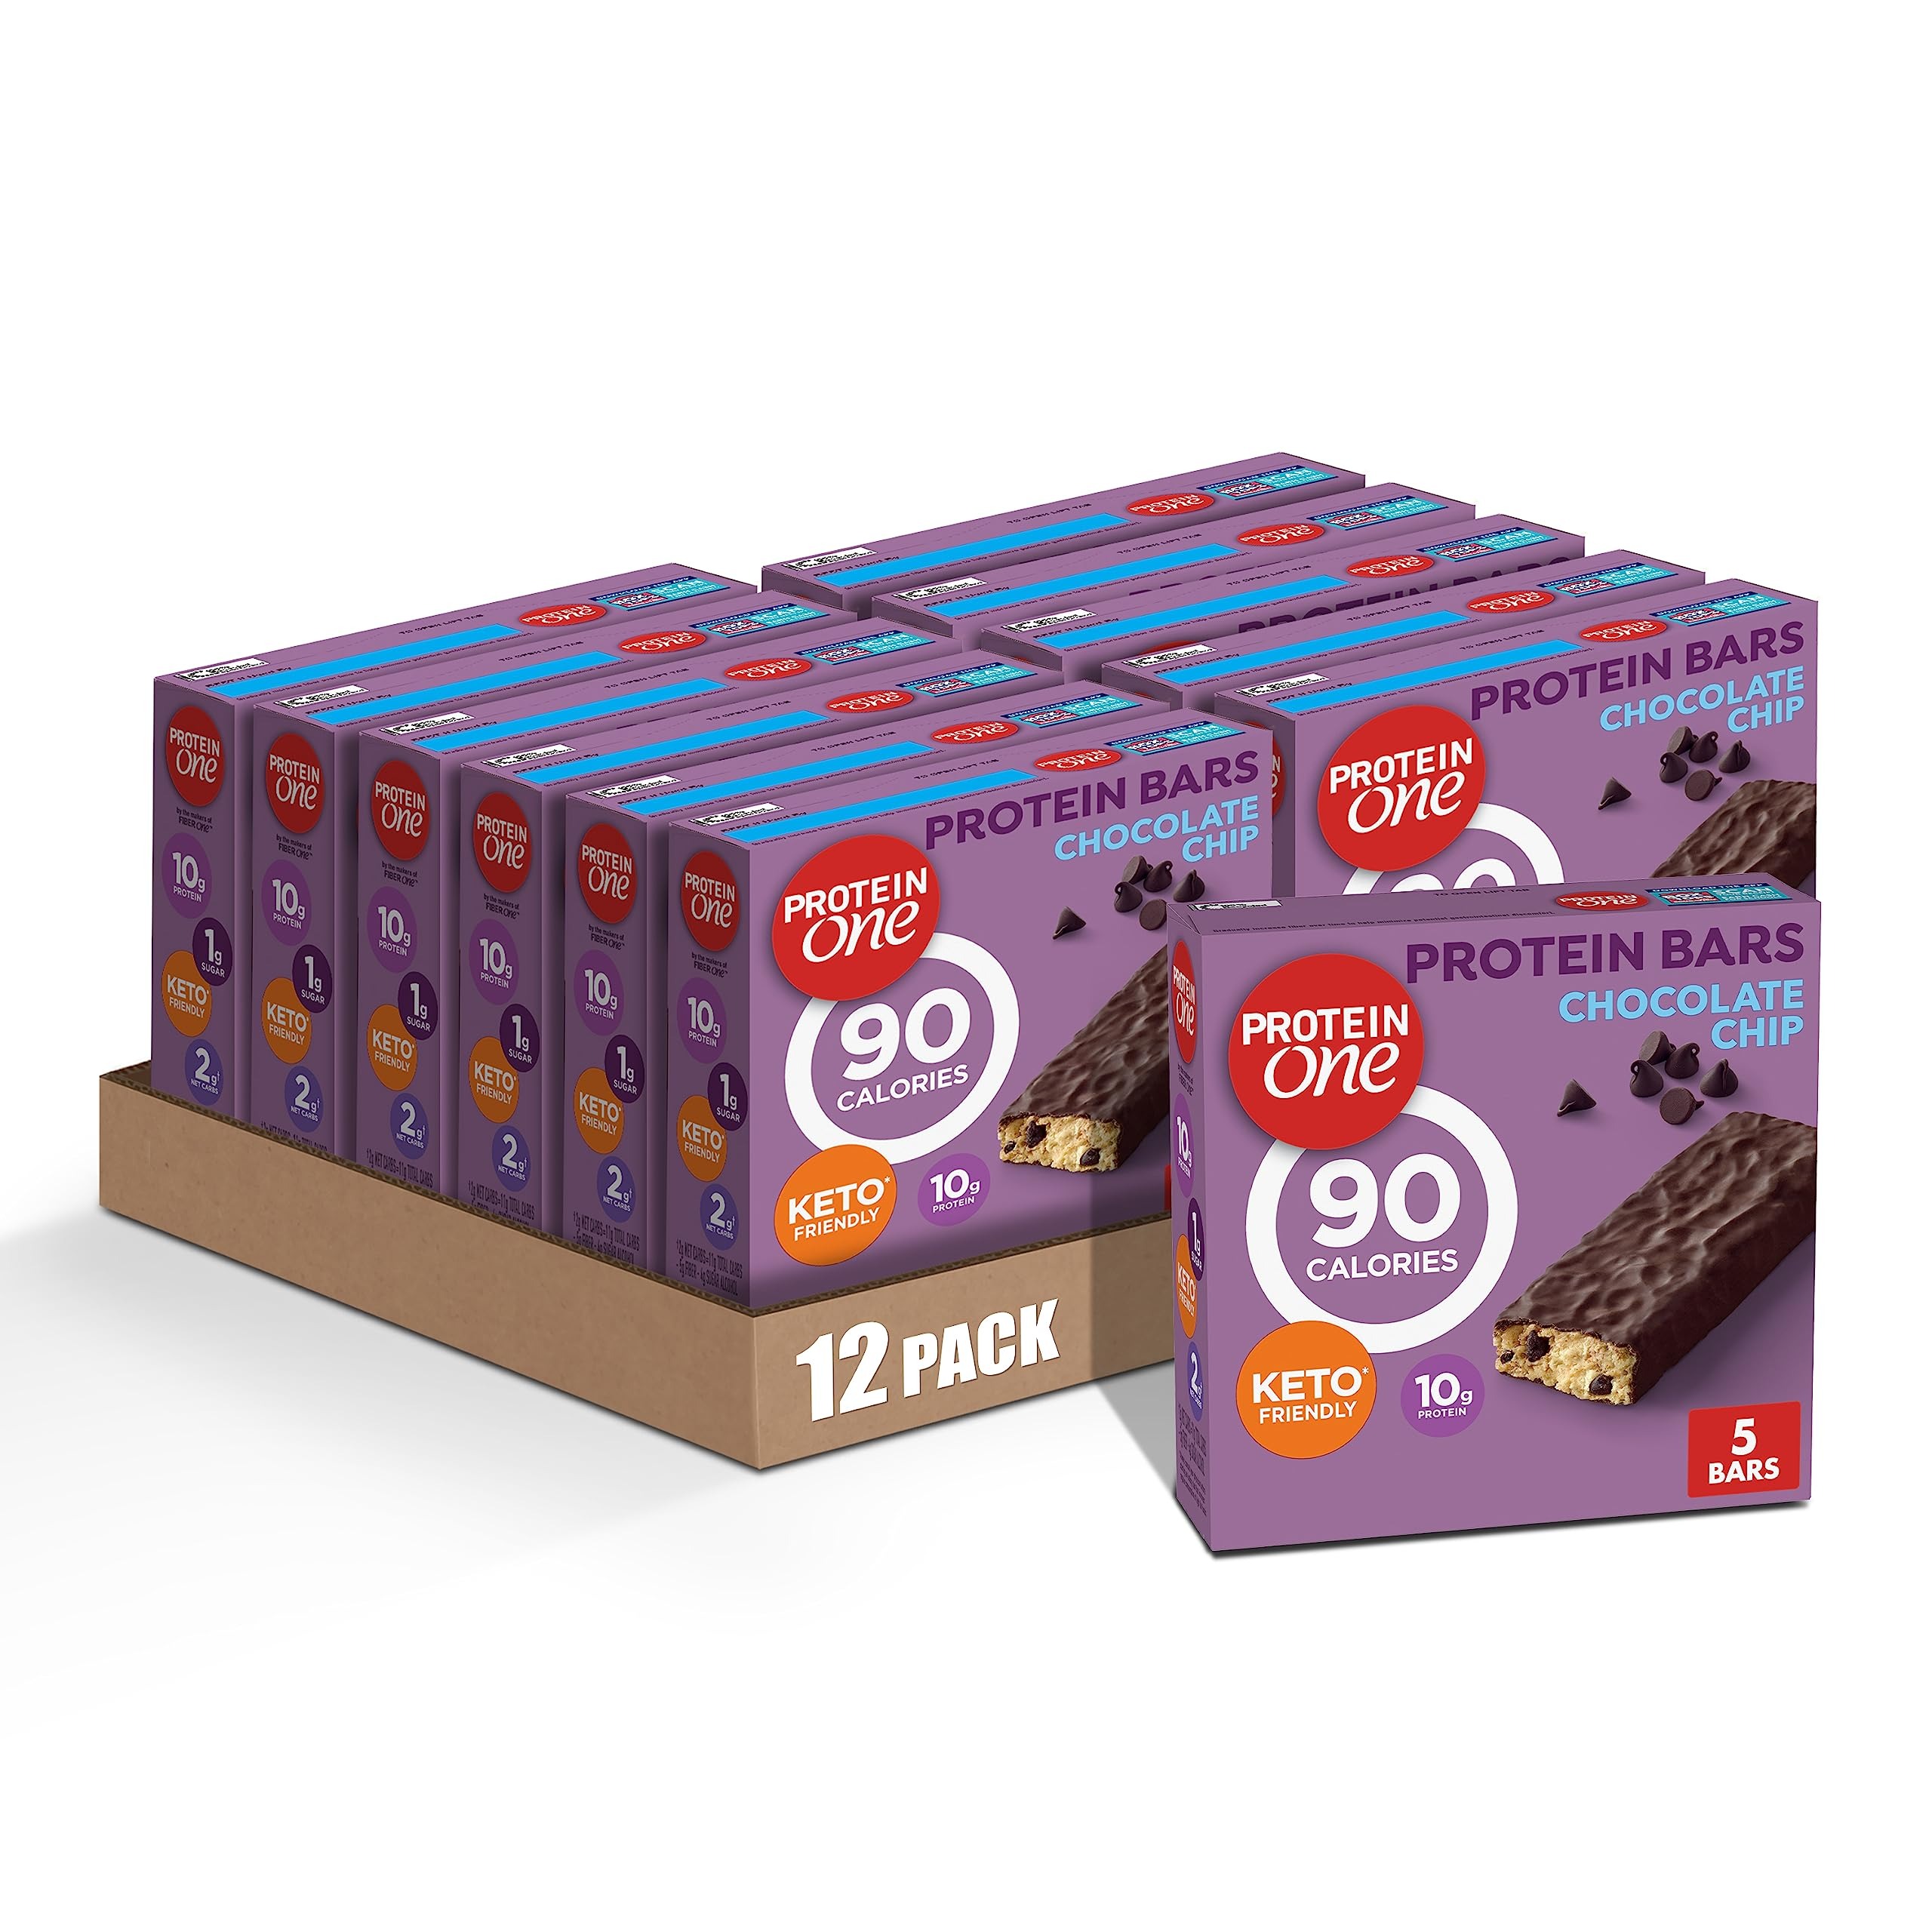
Item Name: Protein One 90 Calorie Protein Bars, Chocolate Chip, Keto Friendly, 5 Ct, 4.8 oz (Pack of 12)
Bullet Point 1: PROTEIN BARS: Every delicious 90 calorie chocolate chip flavored protein bar has 10g of protein; A good source of protein
Bullet Point 2: KETO FRIENDLY: 1g sugar and 2g net carbs per serving; 2g net carbs = 10g total carbs - 5g fiber - 2g sugar alcohol - 1g allulose; Always consult your physician before starting an eating plan that involves regular consumption of high fat foods
Bullet Point 3: A GOOD SOURCE OF FIBER: Each serving has 5g fiber (total fat 2.5g, sat. fat 2g)
Bullet Point 4: SNACK BARS: Feel like one smart cookie when you say 'yes' to your sweet tooth; An ideal office or lunch box snack, part of breakfast, or on the go treat
Bullet Point 5: CONTAINS: Twelve 4.8 oz boxes of Protein One 90 Calorie Chocolate Chip Protein Bars; 5 bars per box
Value: 57.6
Unit: Ounce

Price: 11.05